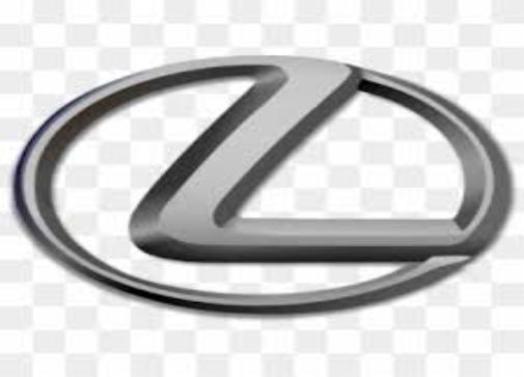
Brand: lexus-1
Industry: Transportation